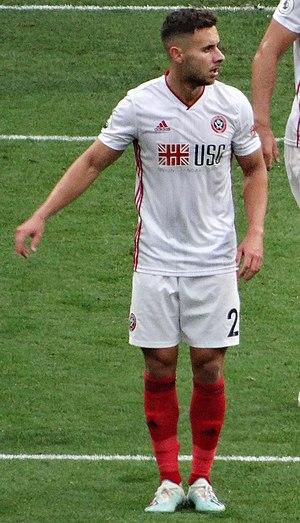
George Baldock, né le 9 mars 1993 à Buckingham, est un footballeur anglais qui évolue au poste de défenseur à Sheffield United. Il est le frère cadet de Sam Baldock, également footballeur.